Napoleonic Wars

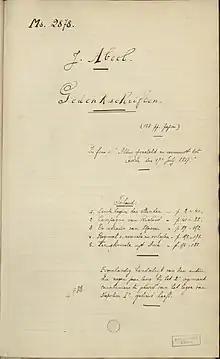
Fragment from the manuscript "Memoires on Napoleon's campaigns, experienced as a soldier of the second regiment". Written by Joseph Abbeel, a soldier participating in the War of the Sixth Coalition, 1805–1815.

In 1807, Napoleon created a powerful outpost of his empire in Central Europe. Poland had recently been partitioned by its three neighbours, but Napoleon created the Grand Duchy of Warsaw, which depended on France from the beginning. The duchy consisted of lands seized by Austria and Prussia; its Grand Duke was Napoleon's ally King Frederick Augustus I of Saxony, but Napoleon appointed the intendants who administered the country. The population of 4.3 million was released from occupation and, by 1814, sent about 200,000 men to Napoleon's armies. That included about 90,000 who marched with him to Moscow; few marched back. The Russians strongly opposed any move towards an independent Poland and one reason Napoleon invaded Russia in 1812 was to punish them. The Grand Duchy was absorbed into the Russian Empire as a semi-autonomous Congress Poland in 1815; Poland did not become a sovereign state again until 1918, following the collapse of the neighbouring Russian, German and Austro-Hungarian Empires in the aftermath of World War I. Napoleon's impact on Poland was significant, including the Napoleonic legal code, the abolition of serfdom, and the introduction of modern middle-class bureaucracies.